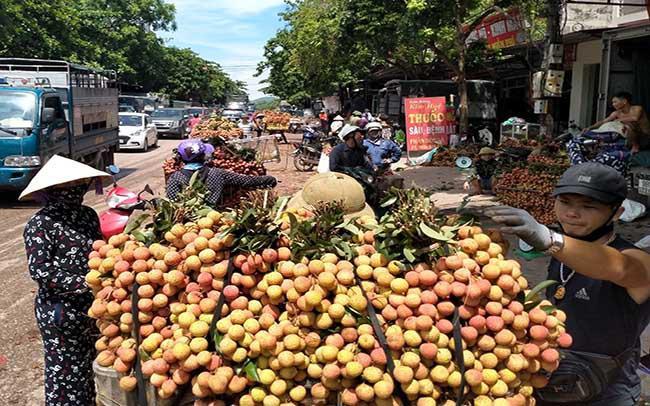
có một chiếc mũ cối ở trên quầy vải bên cạnh người đàn ông mặc áo màu đen và đội mũ màu đen